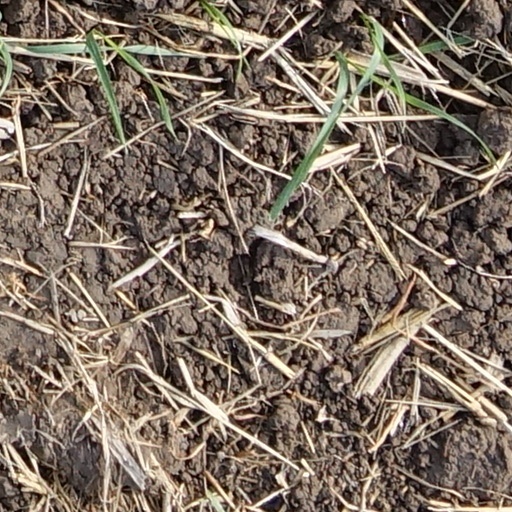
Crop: wheat